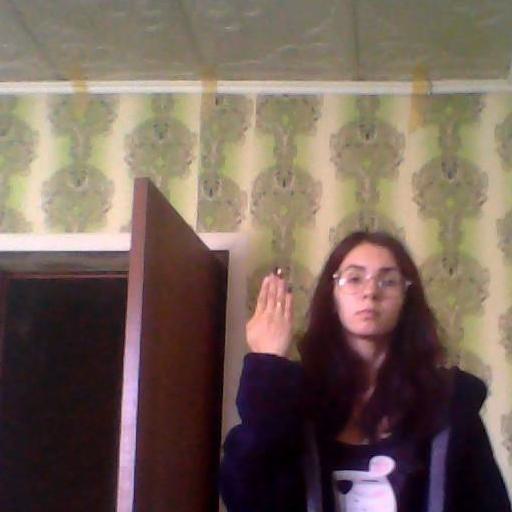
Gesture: stop_inverted